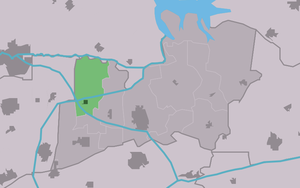
Westergeest est un village de la commune néerlandaise de Noardeast-Fryslân, situé dans la province de Frise.